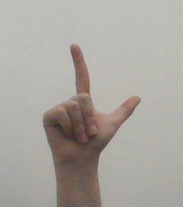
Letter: laam